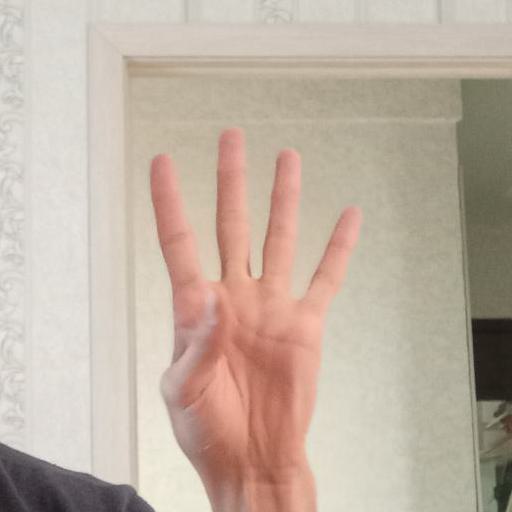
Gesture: four